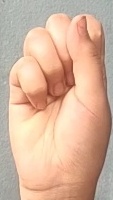
ASL sign: S